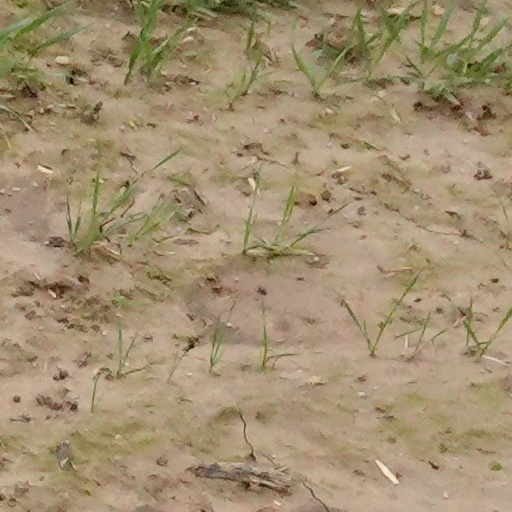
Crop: wheat